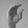
ASL letter: C